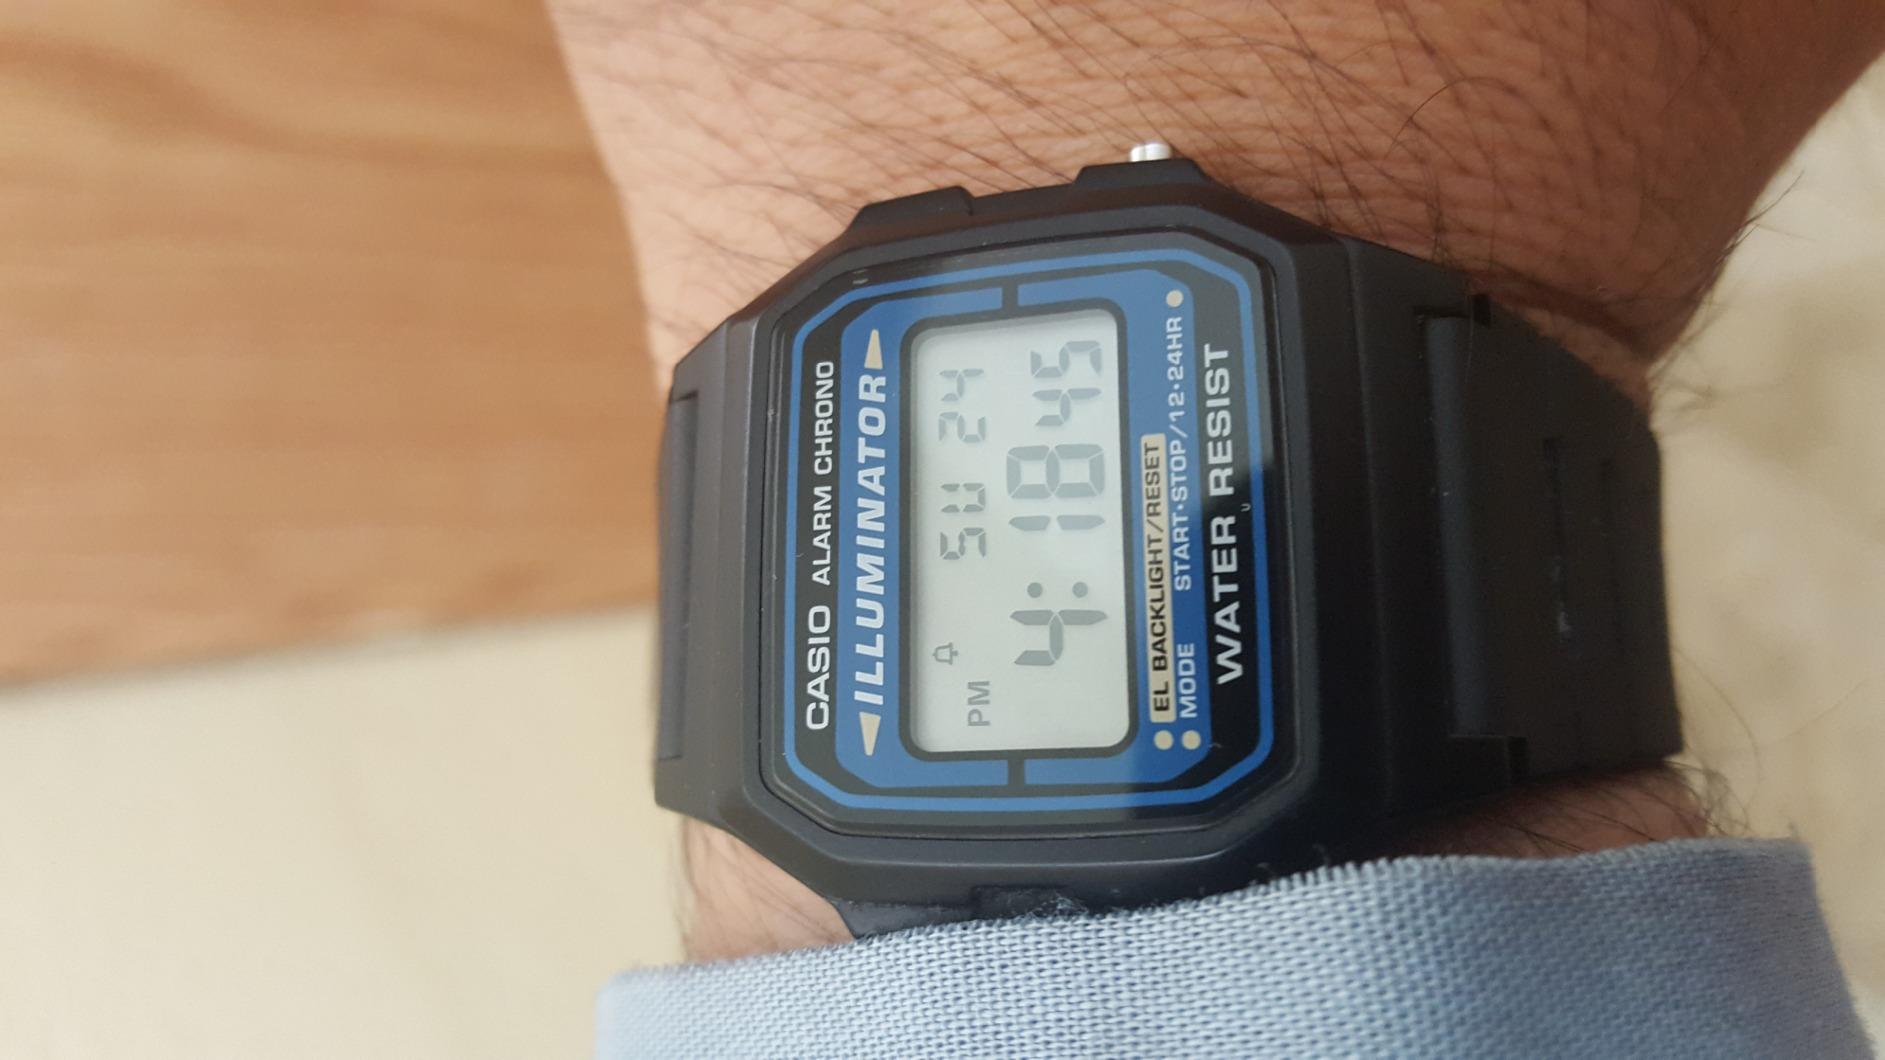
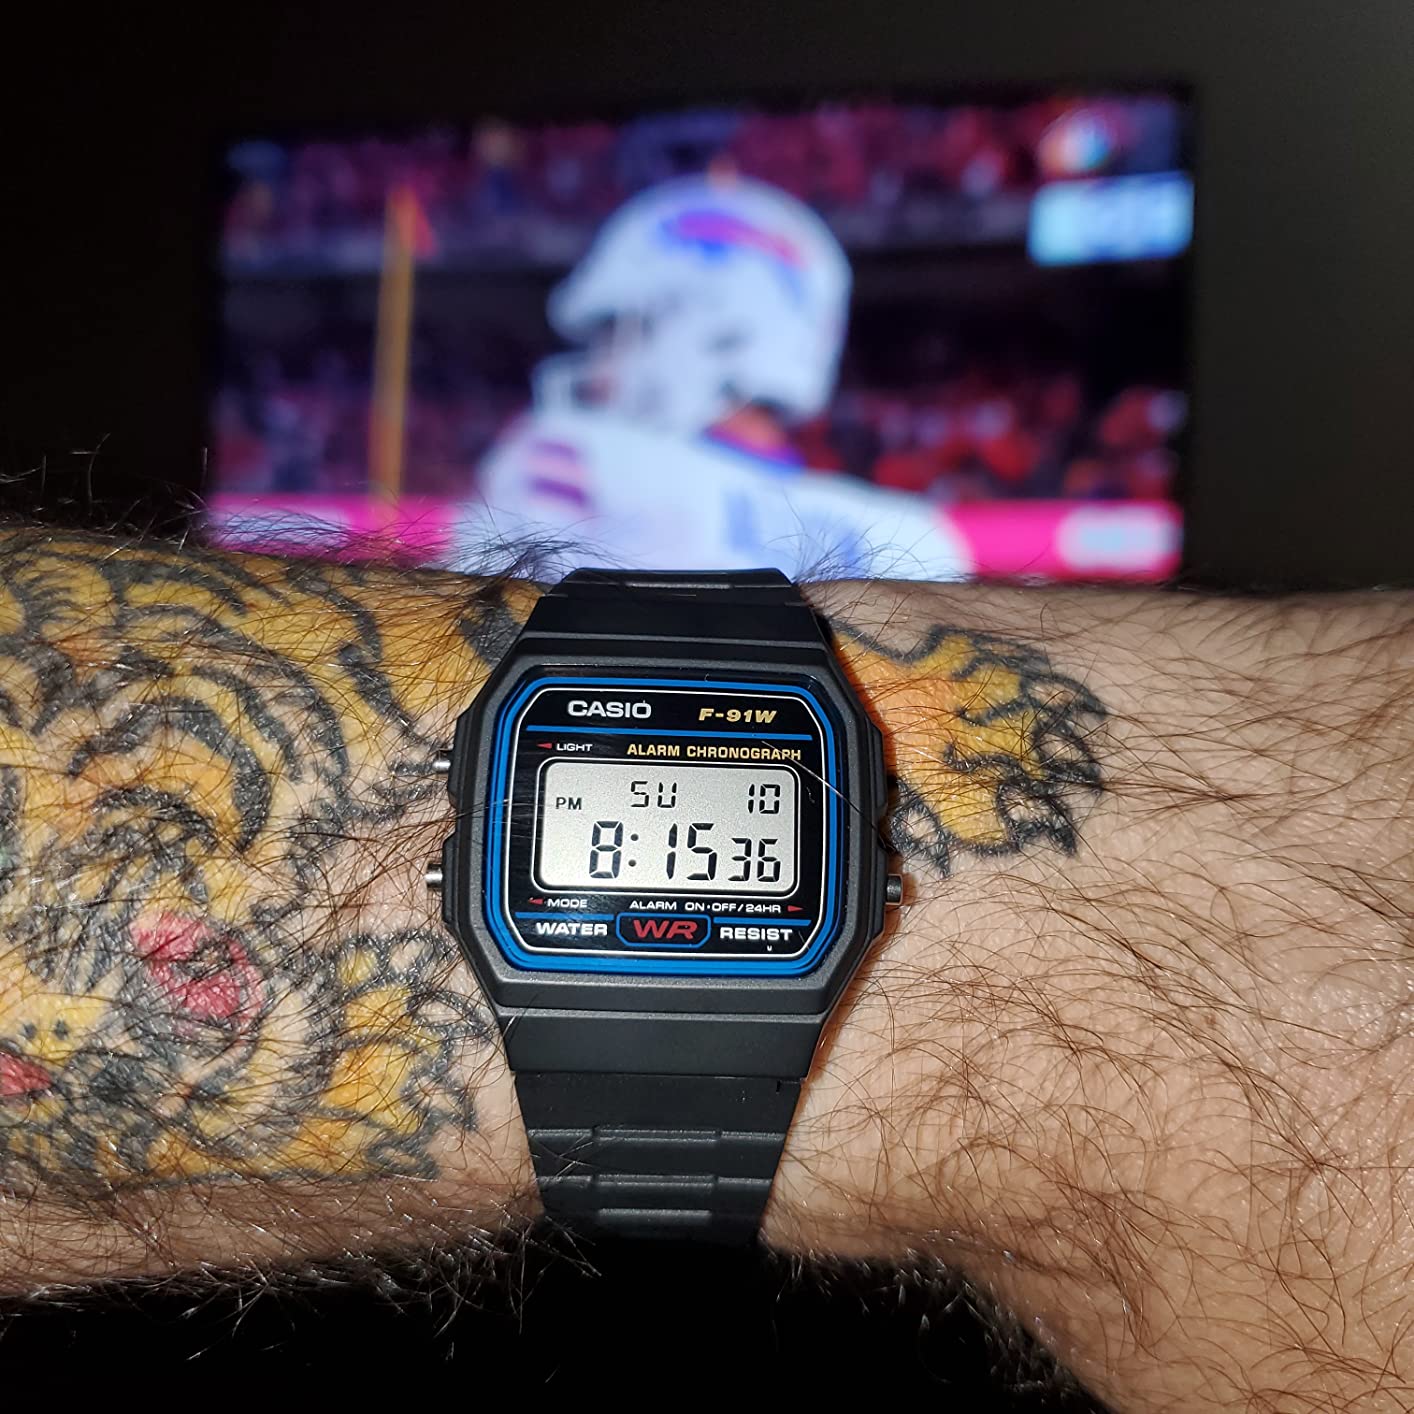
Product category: accessories_watch
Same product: no